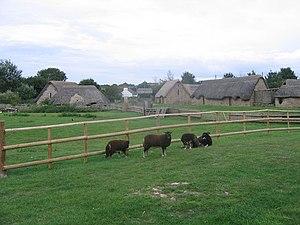
Le Parc archéologique Asnapio est situé en France, à Villeneuve-d'Ascq. Il propose des reconstitutions d'habitats du Paléolithique supérieur au Moyen Âge. Le parc s'inspire de fouilles du Nord de la France et sert de champ d'expérimentation archéologique. Au cœur de la ville nouvelle de Villeneuve-d'Ascq, le parc jouxte le parc du Héron et doit son nom au bourg d'Annappes sous sa forme carolingienne.